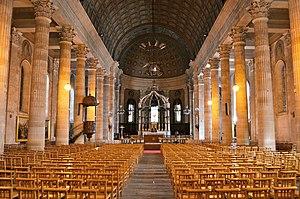
Église Saint-Louis, construite entre 1813 et 1830 - La Roche-sur-Yon This building is classé au titre des Monuments Historiques. It is indexed in the Base Mérimée, a database of architectural heritage maintained by the French Ministry of Culture,
L'église Saint-Louis de La Roche-sur-Yon est le plus vaste édifice religieux du département de la Vendée. Cette église, construite au XIXᵉ siècle, est de style néoclassique.
La Roche-sur-Yon est une commune du Centre-Ouest de la France, préfecture du département de la Vendée, dans la région des Pays de la Loire.